Kumaran Kundram

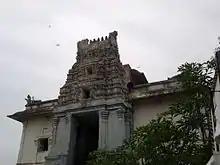
Kumaran Kundram Chromepet

Kumaran Kundram is a hillrock located at Chromepet, Chennai, Tamilnadu, India. It houses an about 40-year-old temple dedicated to the Hindu God Murugan. The temple can be reached by road from Chromepet en route to Hasthinapuram. The presiding deity is Sri Swaminathaswamy. The presiding deity in Kumaran Kundram is believed to be equivalent to the one in Swamimalai and stands atop the hillock facing north. It can be reached by a flight of about 80 steps.